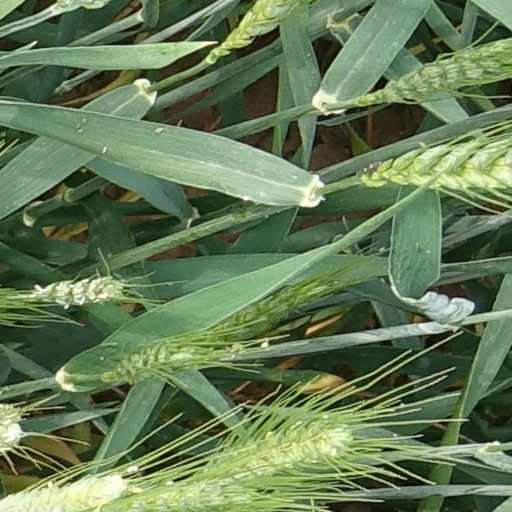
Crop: wheat